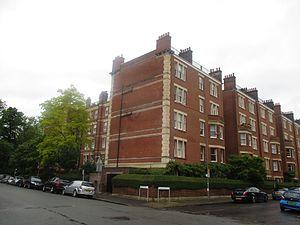
York Mansions, vue arrière donnant sur Lurline Gardens, à l'angle de Forfar Road.